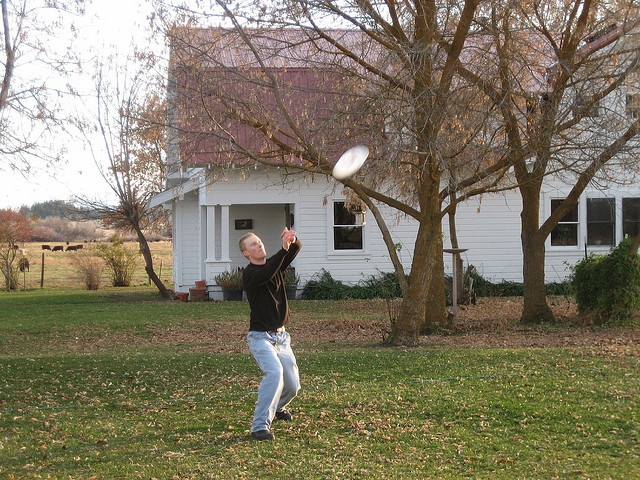
A man is in his front yard throwing a Frisbee.
A man reaches high in pursuit of a flying disk.
A man plays frisbee in front of a house
A man trying to catch a white frisbee.
A man standing in the grass near a tree.